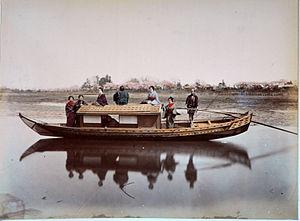
Photographies peintes du Japon datant d'avant 1886, d'après une note marqué sur le livret contenant les photos. Auteur présumé des photos originales: Adolfo Farsari.
Un sampan est un type de bateau chinois ou malais en bois, à fond plat. Il est utilisé principalement en Asie du Sud-Est pour la pêche côtière, le cabotage ou comme habitation flottante permanente sur les eaux intérieures ou abrités.